Mangeshi

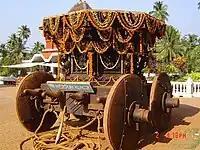
Shri Mangeshi Temple Rath (Temple Chariot).

The famous musical family of the Mangeshkar's belong to this village of Mangeshi. Their father, Deenanath Mangeshkar was born (1900) in the village of Mangueshi then in Portuguese India to a temple priest and handmaiden of the deity Manguesh. His mother tongue was Konkani. His father was a married Karhade Brahmin "pujari" and his mother was his Devadasi mistress belonging to Gomantak Maratha Samaj community of Goa.